Alias Jesse James

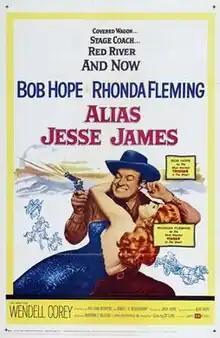
theatrical release poster

Alias Jesse James is a 1959 American Western comedy film directed by Norman Z. McLeod and starring Bob Hope and Rhonda Fleming. Based on a story by Robert St. Aubrey and Bert Lawrence, the film is about an outlaw who tries to kill an insurance agent who has been mistaken for him in order to collect on a big policy. Costumes by Edith Head.